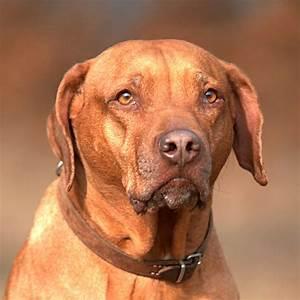
dog